Three Days Grace

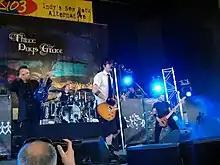
Three Days Grace performing in 2006

Around this time, Gontier developed an addiction to the prescription drug OxyContin. After finishing the tour for their first album, the band knew they could not continue with the condition he was in, so in 2005, with the support of his family, friends, and band members, Gontier checked himself into the Centre for Addiction and Mental Health (CAMH) in Toronto. While in treatment, Gontier began writing lyrics for songs regarding how he felt and what he was going through in rehabilitation.